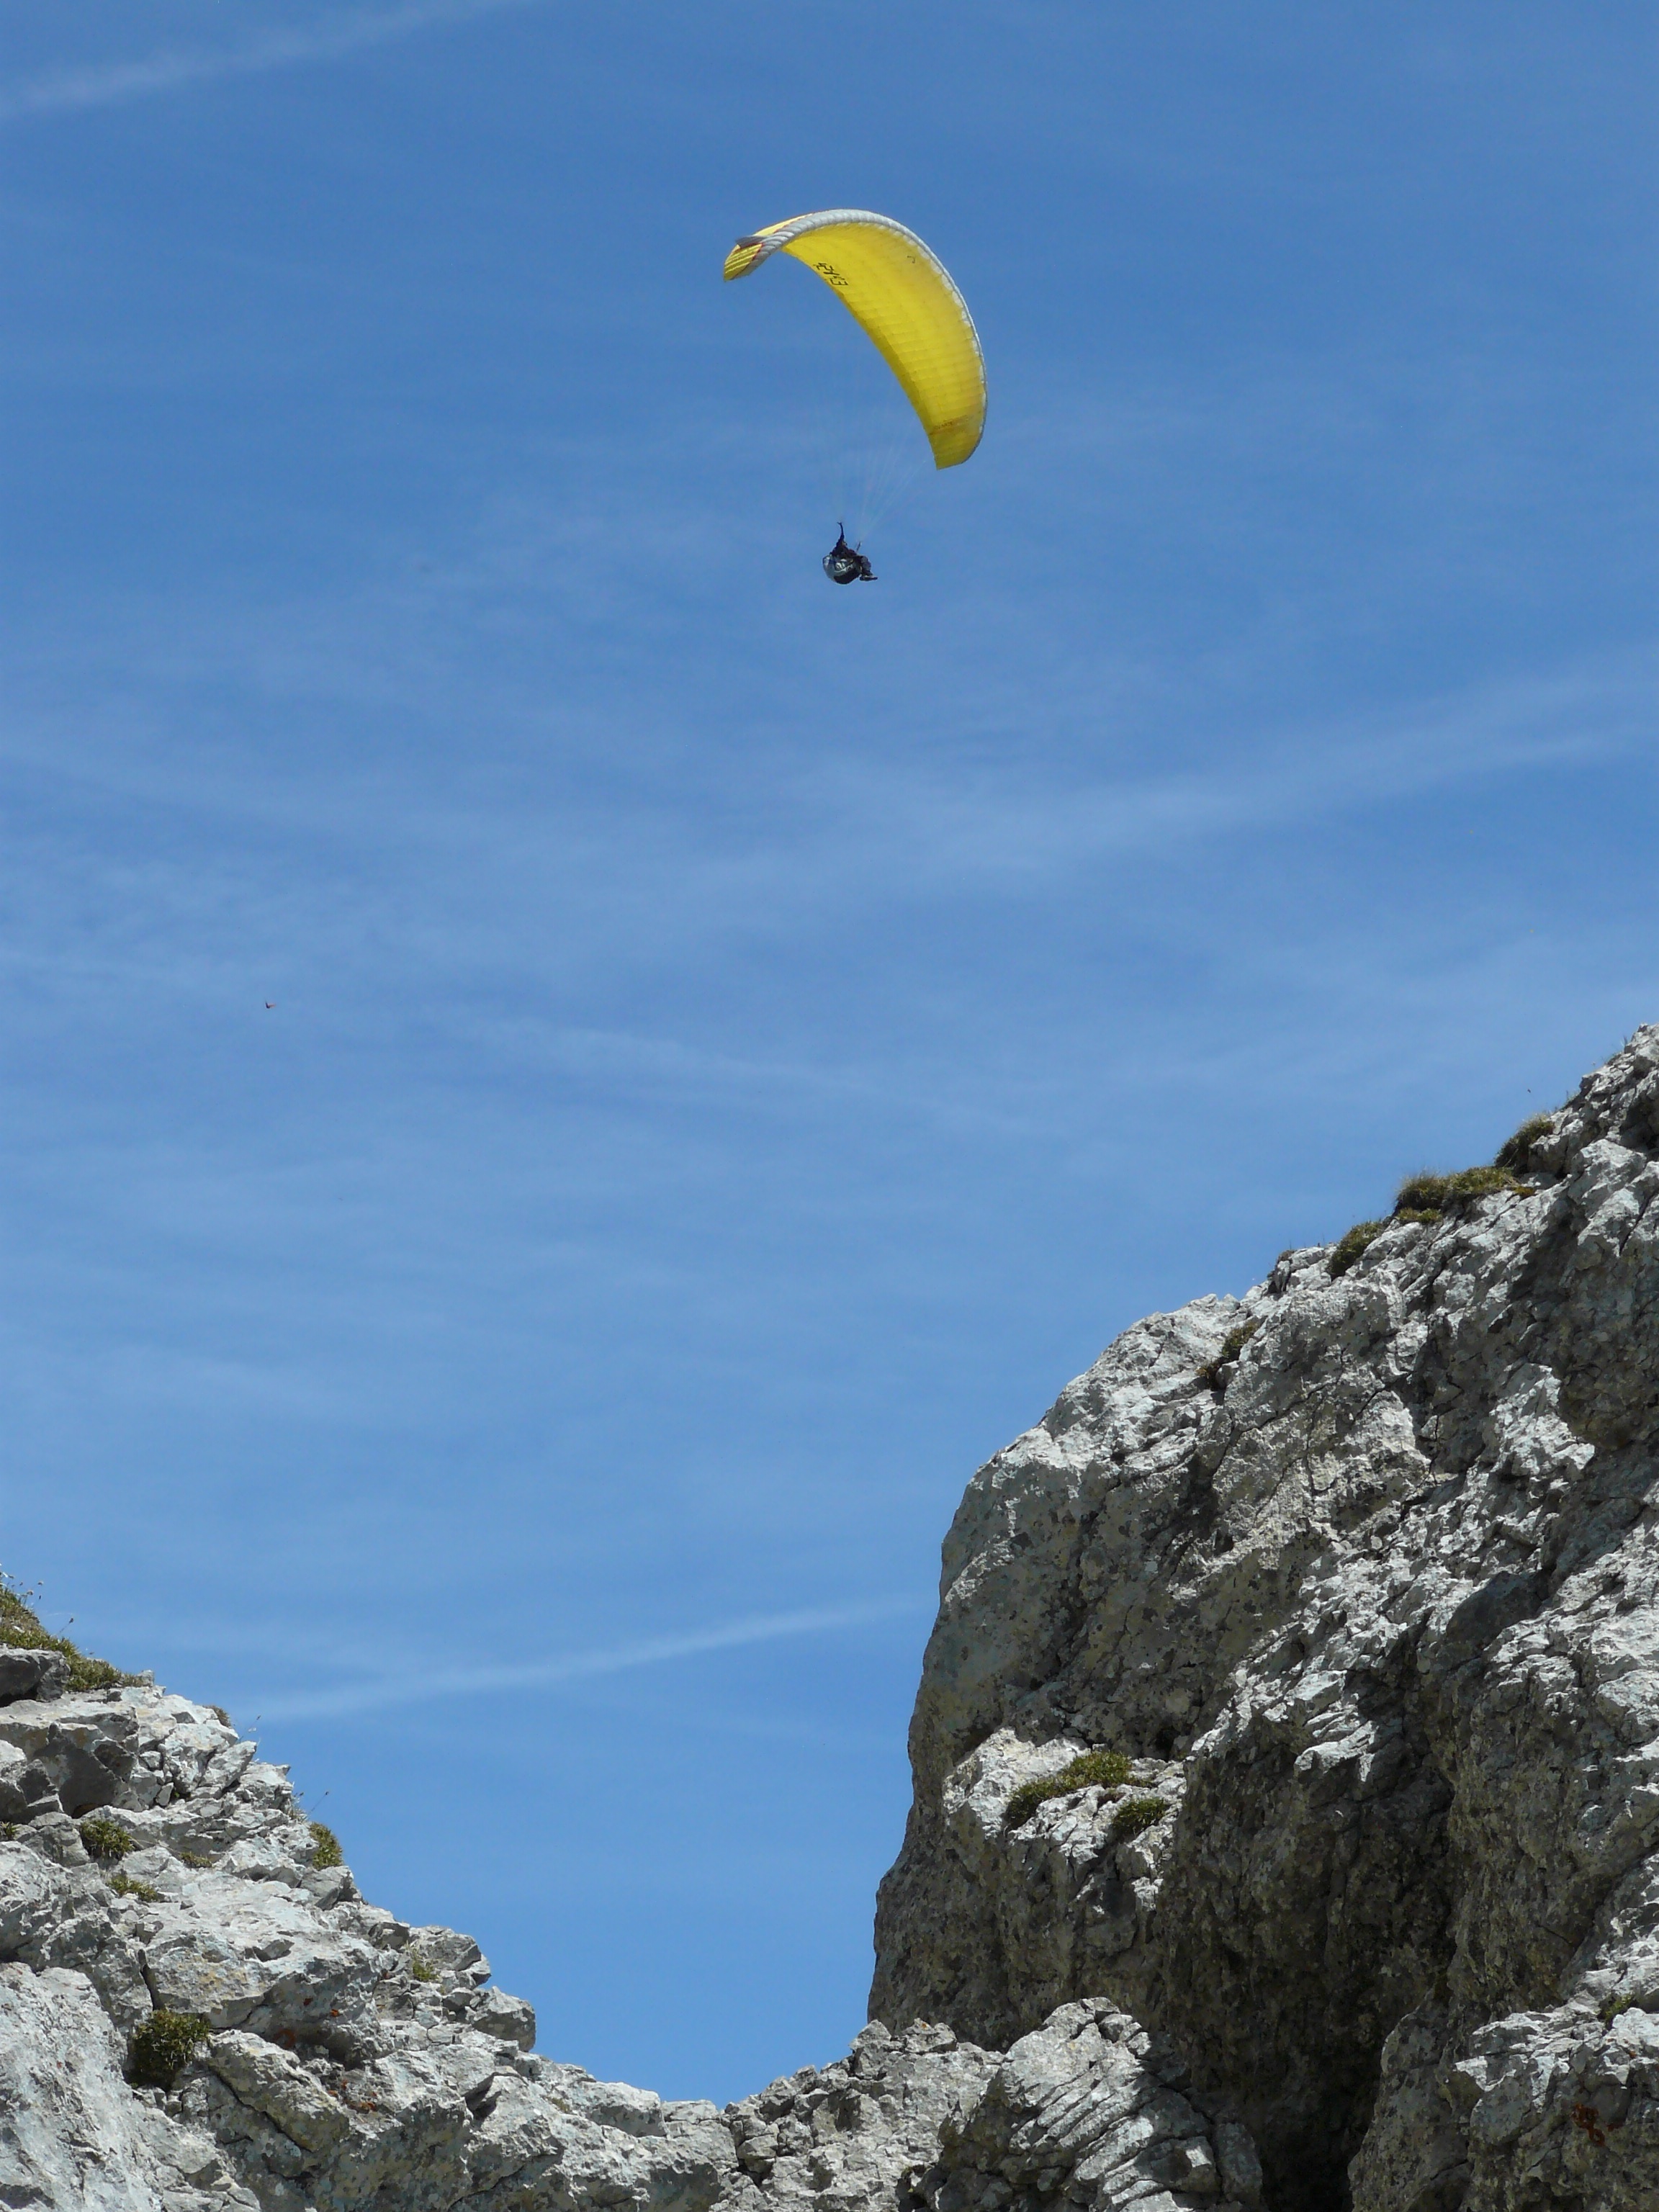
mountain, adventure, mountain range, extreme sport, paragliding, paraglider, sports, switzerland, parachuting, air sports, windsports